Imbrie Farm

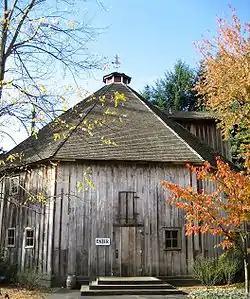
Octagonal Barn at Imbrie Farm

Imbrie Farm is an Italian Villa style home in Hillsboro, Oregon. It was built by Robert Imbrie and was a working farm for over a century. It was added to the National Register of Historic Places in 1977.